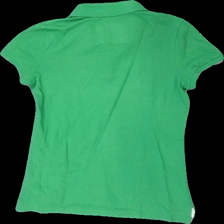
View: back
Type: Top
Category: Men
Brand: Abercomb & Fitch
Colors: Green
Material: 100% cotton
Pattern: Embroidered
Cut: Regular
Size: L
Season: All
Damage location: bottom center
Damage 2 location: middle center
Price range: 50-100
Recommended usage: Reuse
Description: grön pike med broderad logga fram